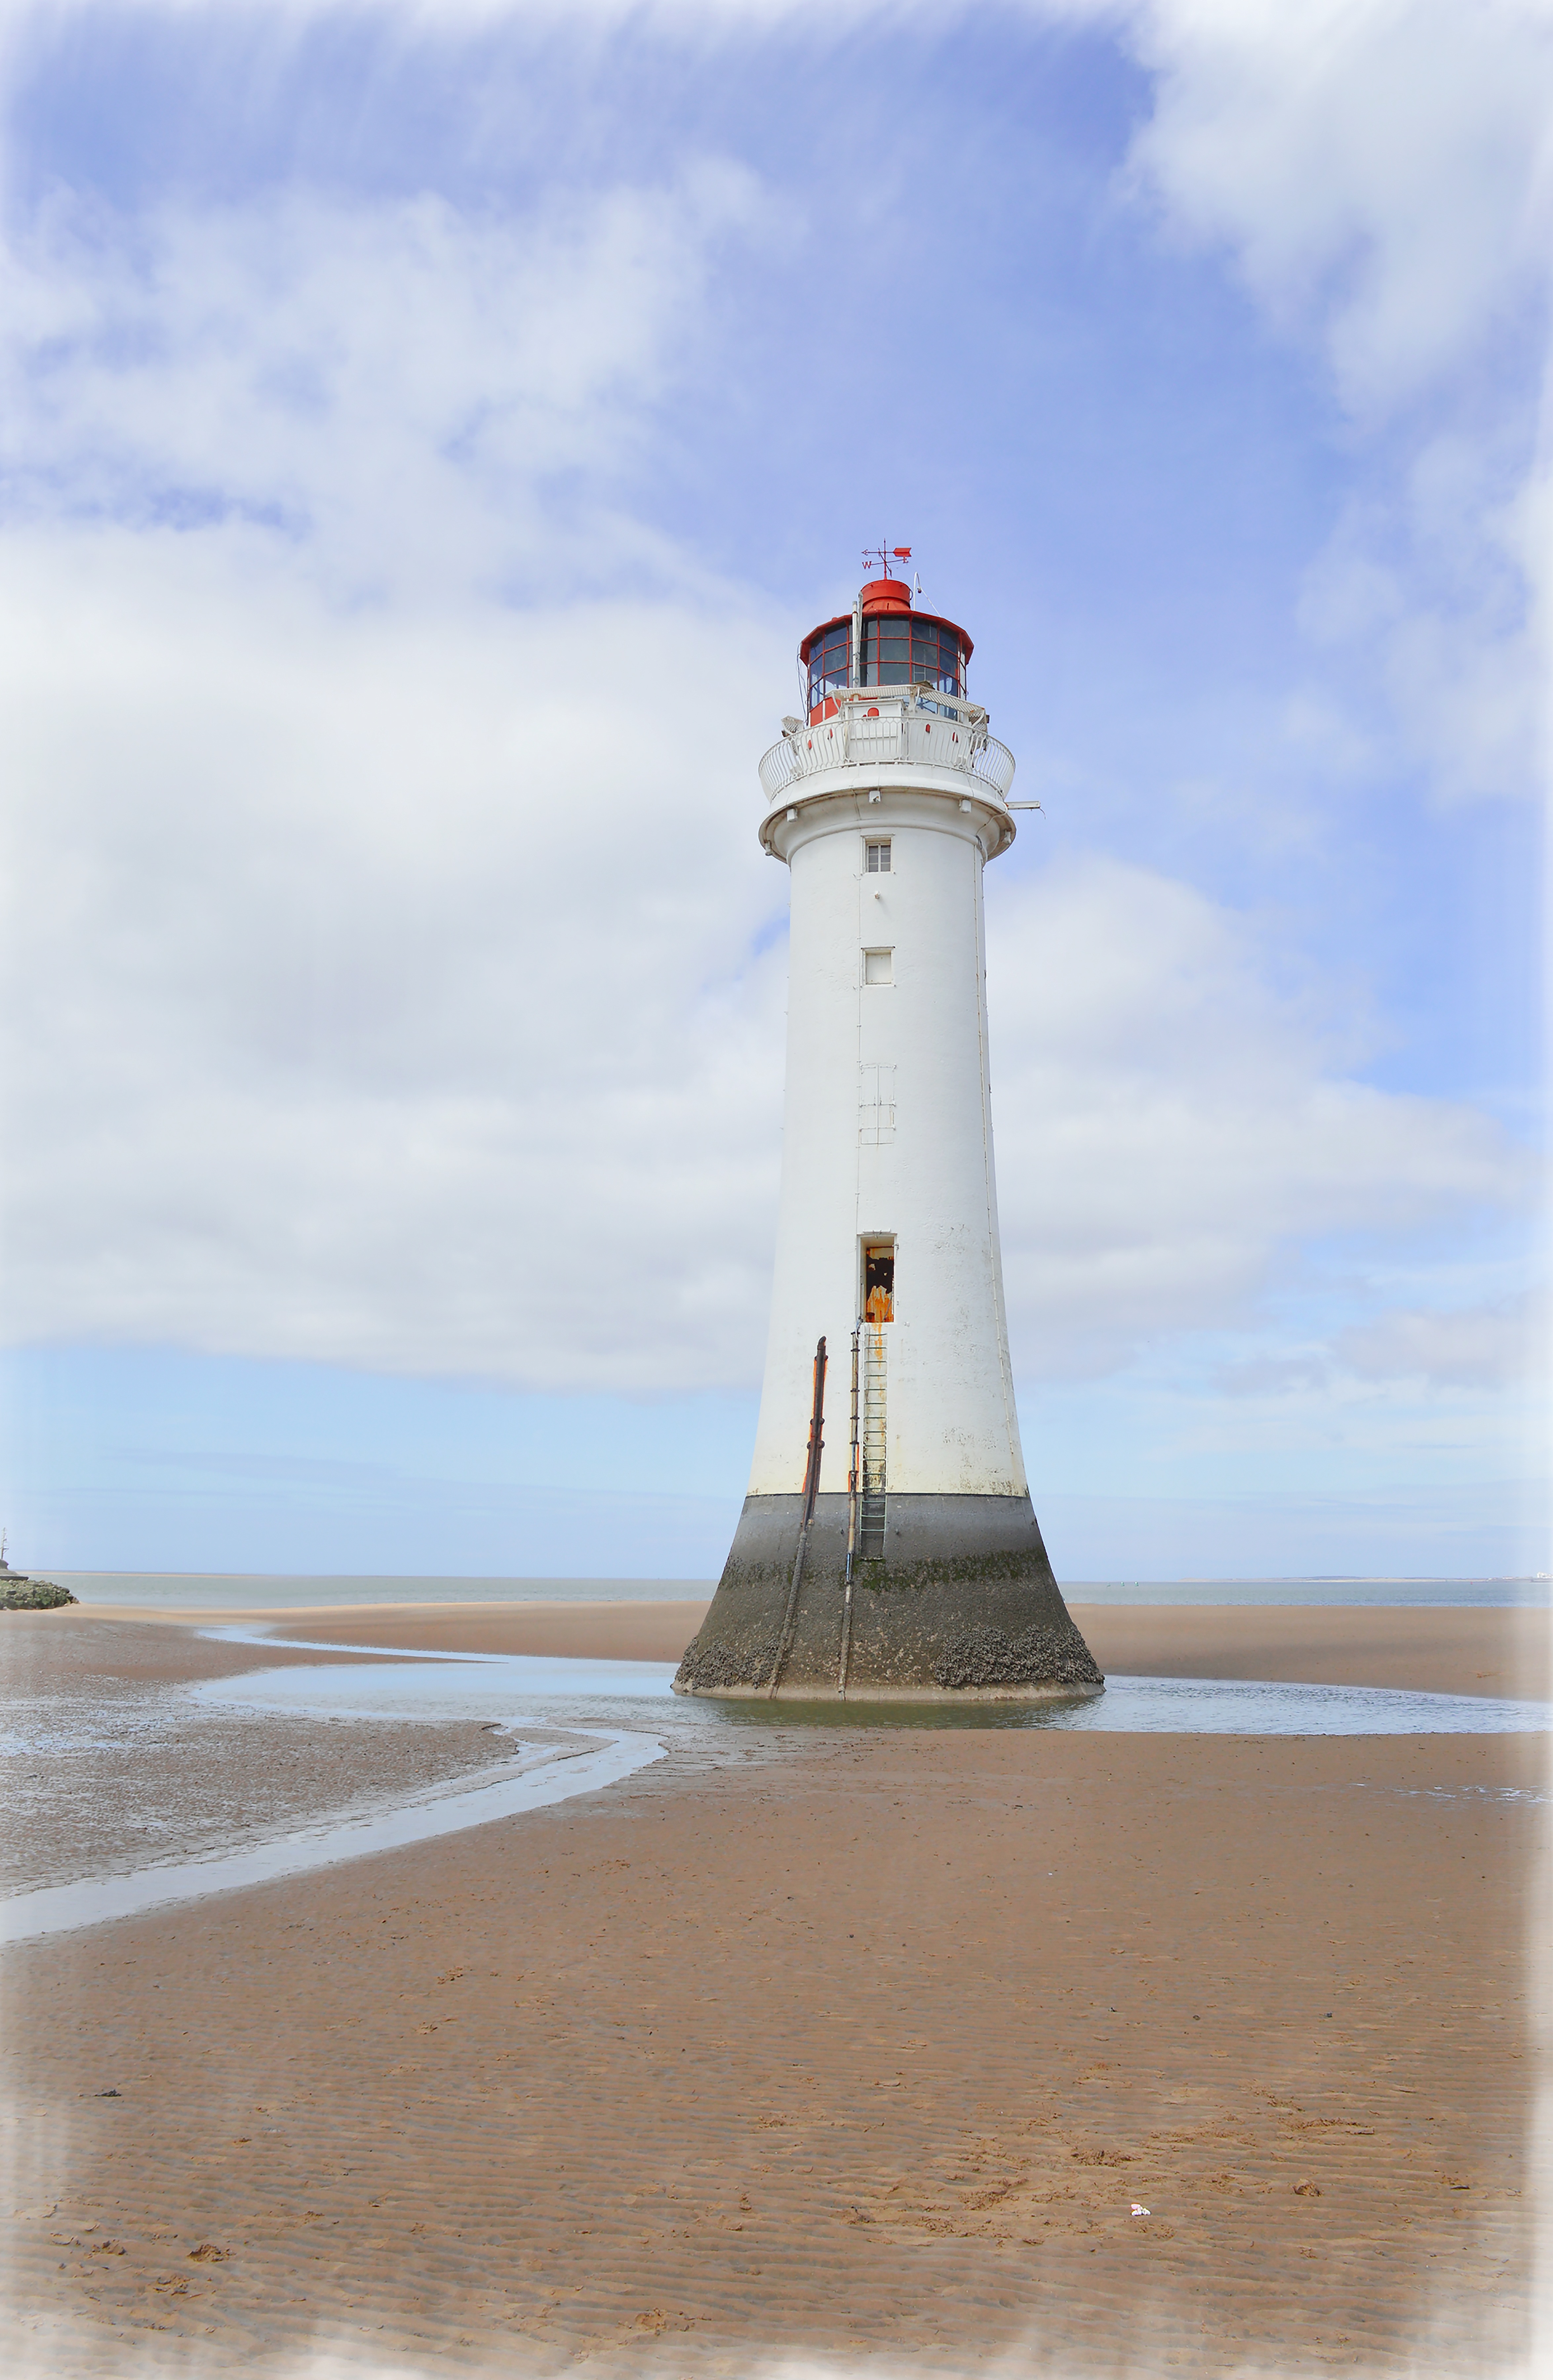
beach, landscape, sea, coast, water, nature, rock, ocean, lighthouse, architecture, sky, shore, building, travel, coastline, tower, perch, landmark, beacon, signal, uk, clouds, nautical, marine, new, navigation, shipping, oceans, landmarks, brighton, protecting